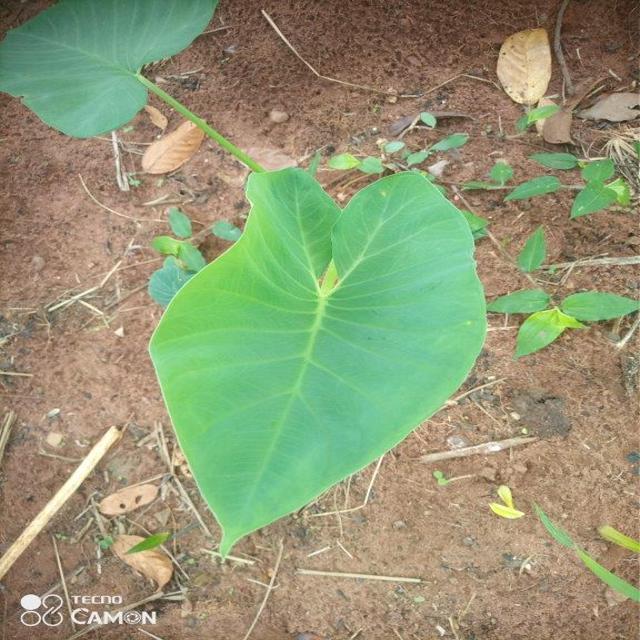
Label: Healthy